Dick Gregory

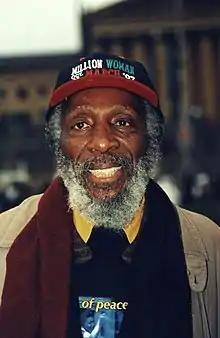
Gregory at the Million Woman March in 1997

Gregory was an outspoken feminist, and in 1978 joined Gloria Steinem, Betty Friedan, Bella Abzug, Margaret Heckler, Barbara Mikulski, and others to lead the National ERA March for Ratification and Extension, a march down Pennsylvania Avenue to the United States Capitol. Gregory was invited to join the march by actress and activist Susan Blakely. There were over 100,000 on Women's Equality Day (August 26), 1978, to demonstrate for a ratification deadline extension for the proposed Equal Rights Amendment to the United States Constitution, and for the ratification of the ERA. The march was ultimately successful in extending the deadline to June 30, 1982, and Gregory joined other activists to the Senate for celebration and victory speeches by pro-ERA Senators, members of Congress, and activists. The ERA narrowly failed to be ratified by the extended ratification date.